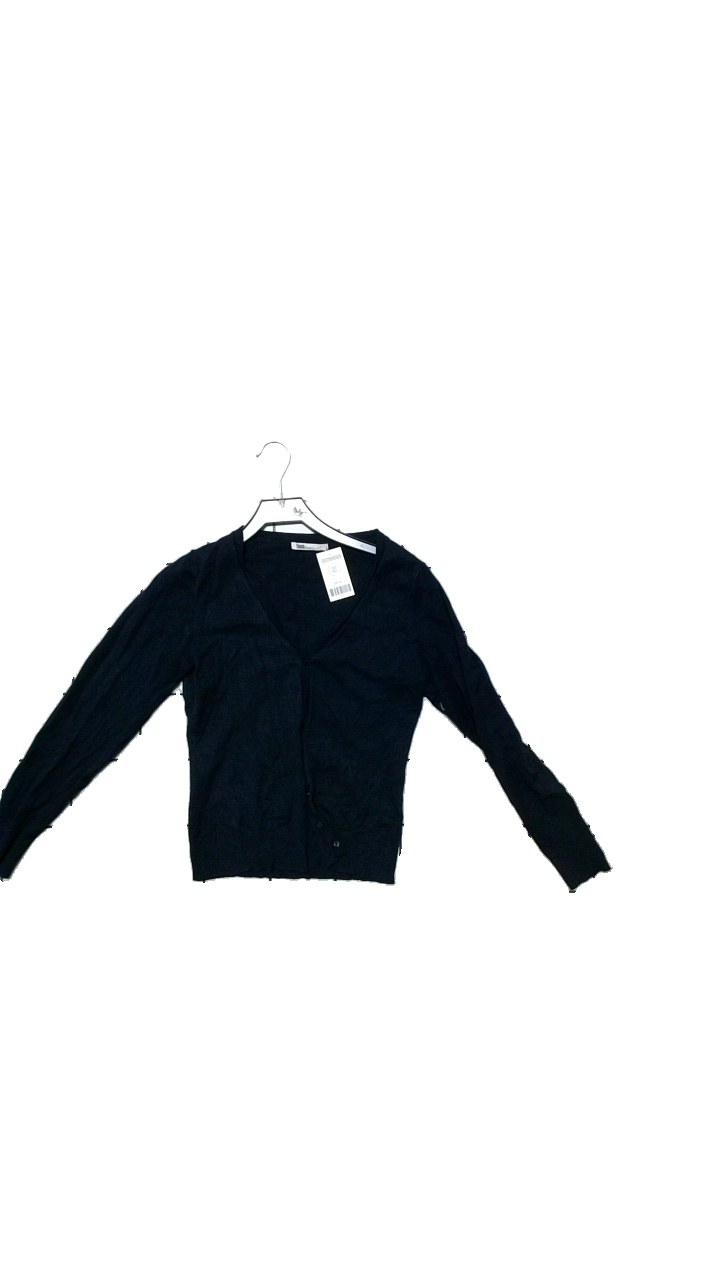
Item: Top (Ladies)
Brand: Flash
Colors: Blue
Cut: Regular
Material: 75% Viskose 25% nylon
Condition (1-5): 3
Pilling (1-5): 3
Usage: Reuse
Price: <50